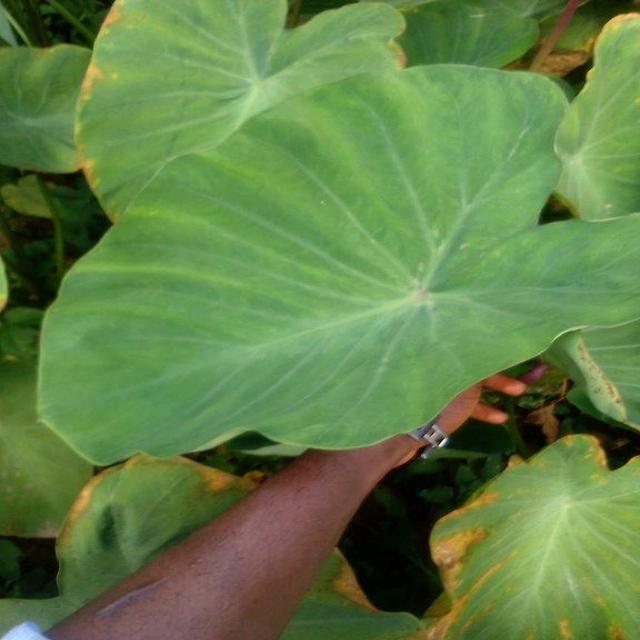
Label: Healthy